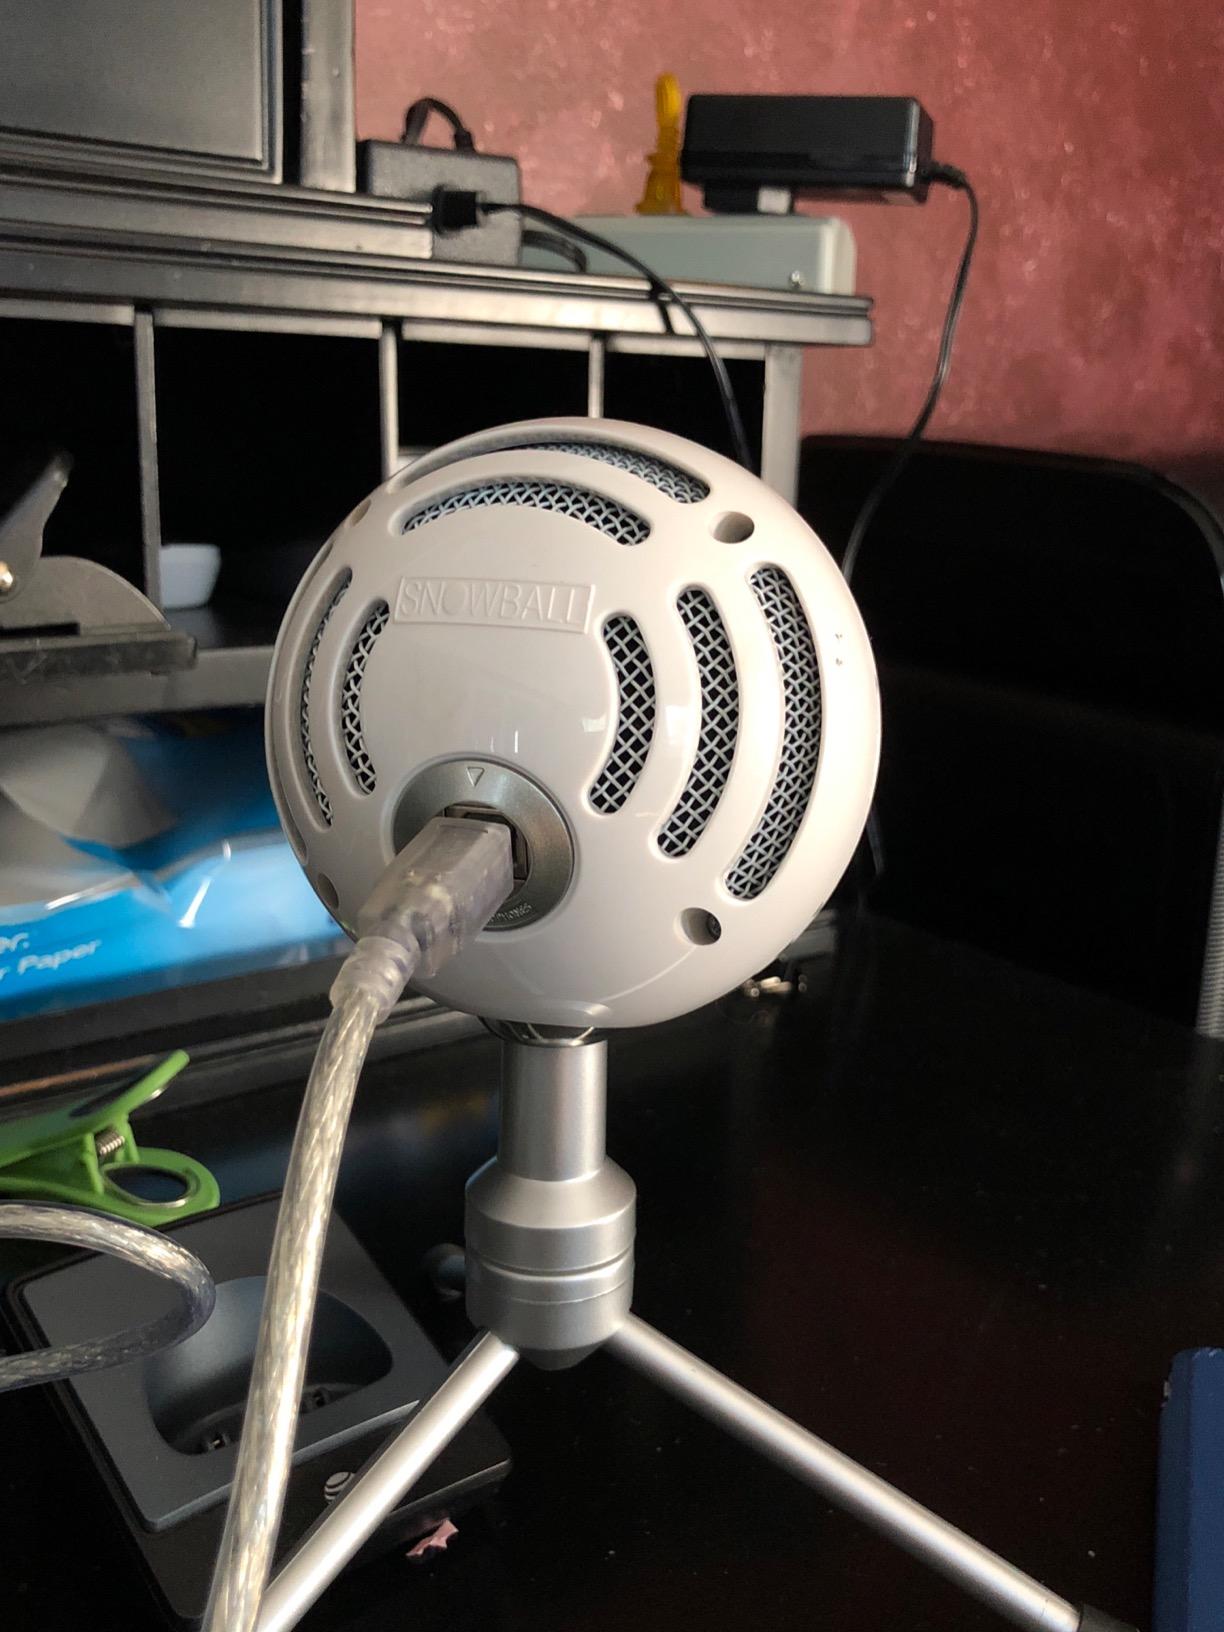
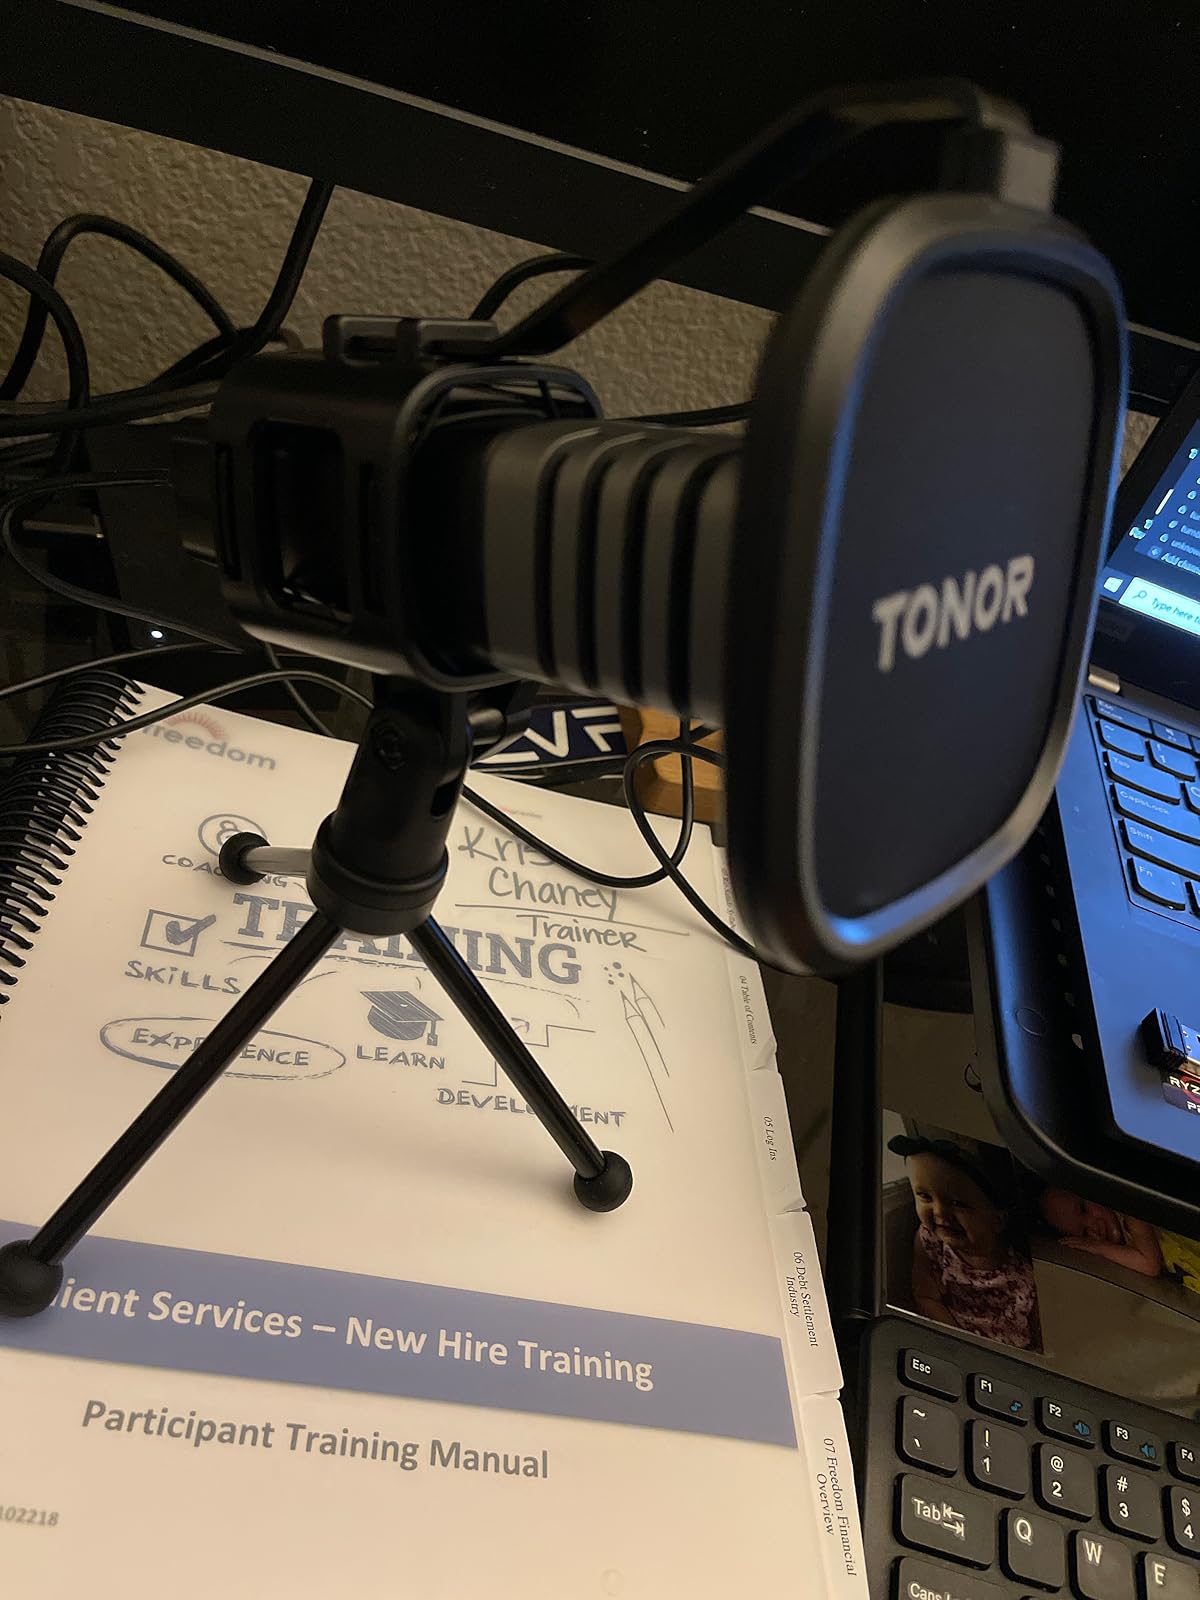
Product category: microphone
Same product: no